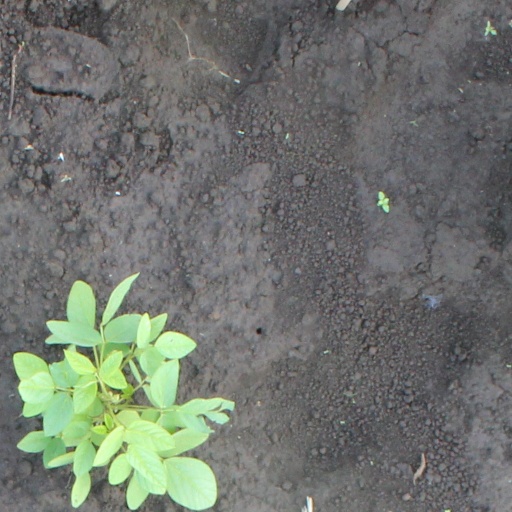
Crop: soybean